Intensive animal farming

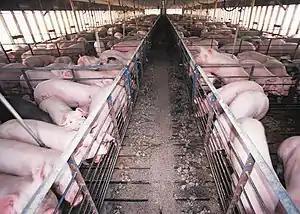
Pigs confined to a barn in an intensive system, Midwestern United States

The major milestone in 20th-century poultry production was the discovery of vitamin D, which made it possible to keep chickens in confinement year-round. Before this, chickens did not thrive during the winter (due to lack of sunlight), and egg production, incubation, and meat production in the off-season were all very difficult, making poultry a seasonal and expensive proposition. Year-round production lowered costs, especially for broilers.